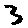
Label: 3